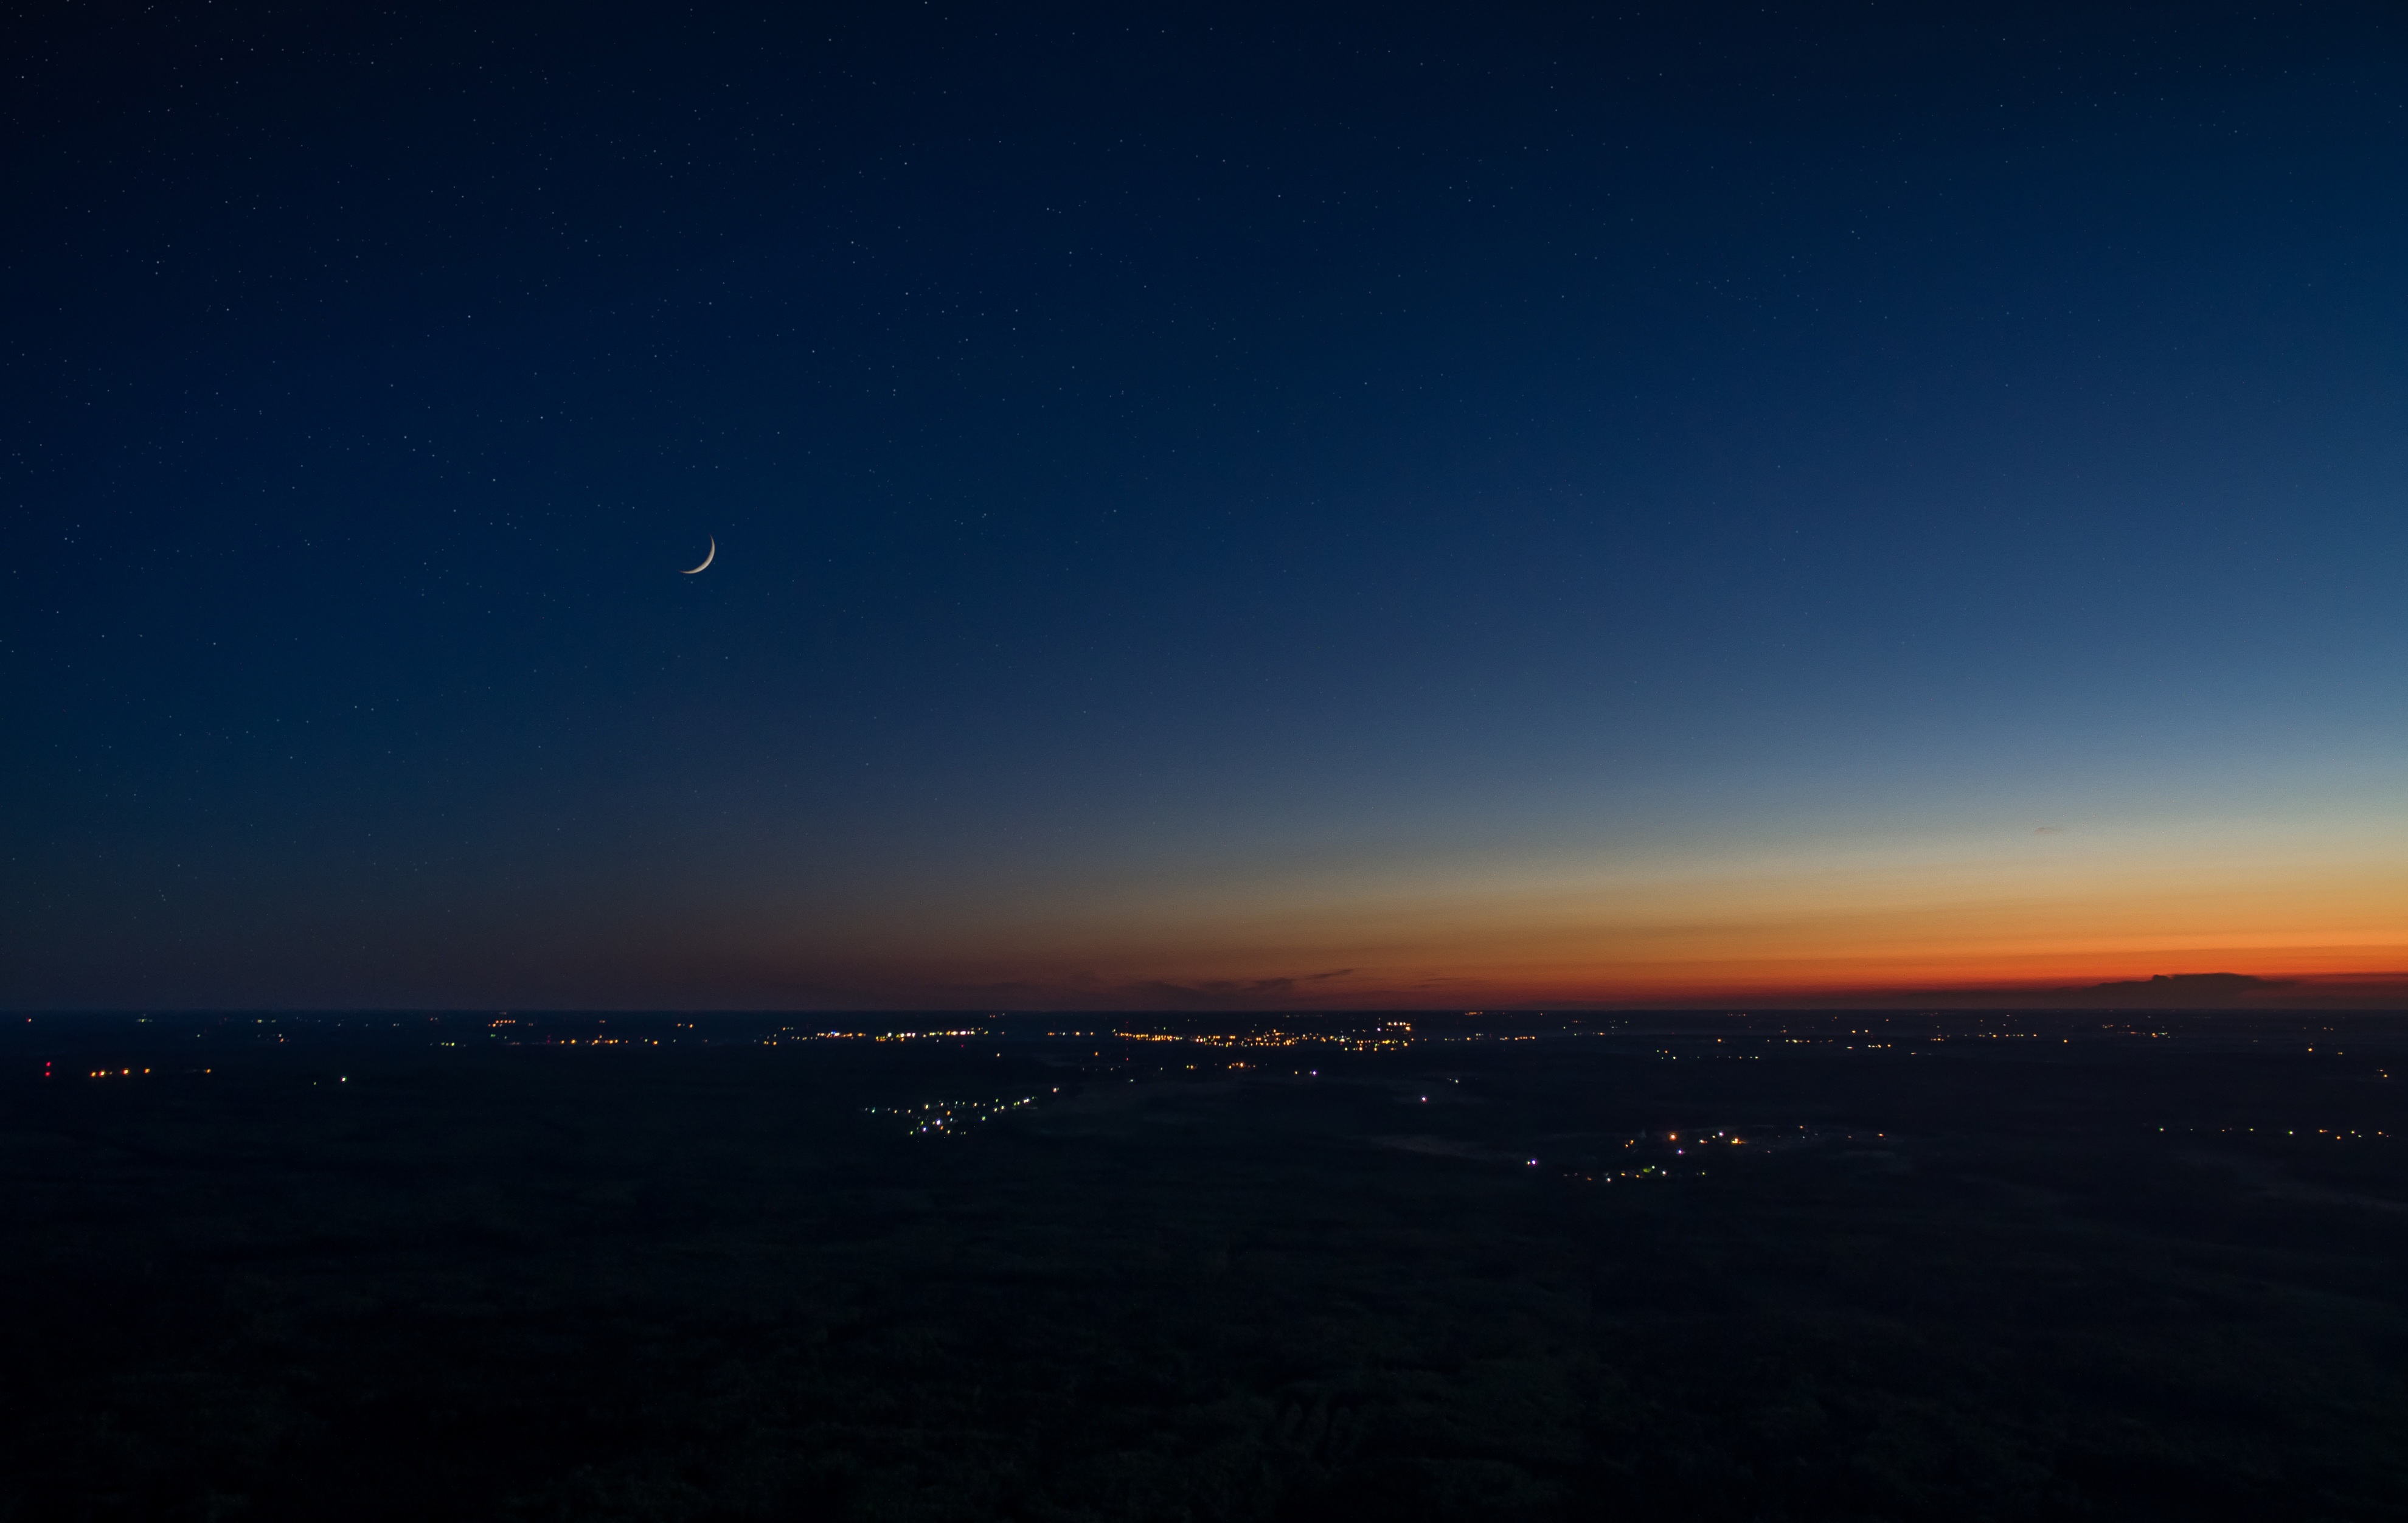
horizon, cloud, sky, sunrise, sunset, night, morning, dawn, atmosphere, dusk, evening, darkness, moon, afterglow, astronomical object, atmosphere of earth